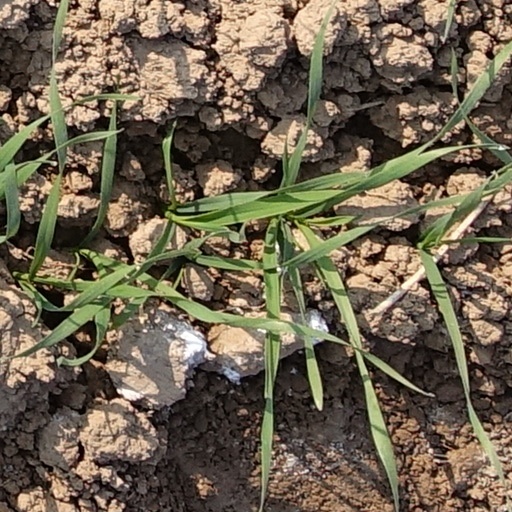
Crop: wheat